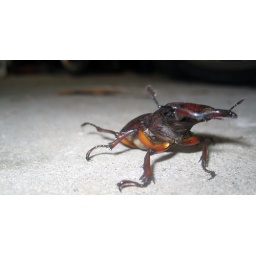
He soon found himself trapped in a plastic prison awaiting my roommate's return home from work.